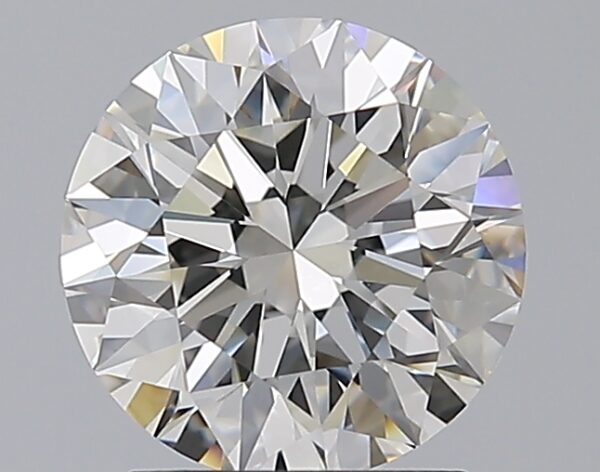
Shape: round
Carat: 2.01
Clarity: VVS1
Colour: I
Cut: EX
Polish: EX
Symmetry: EX
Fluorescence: F
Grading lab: GIA
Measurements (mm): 8.08 x 8.12 x 5.01